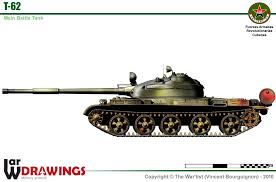
Label: T-62